Torrecid

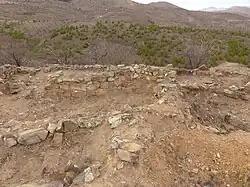
Remains of settlements in Torrecid

Torrecid was a Christian motte-and-bailey castle where El Cid camped for fifteen weeks around the year 1081 according to legend. The site remained buried for almost a thousand years until recent archaeological excavations found it where "Cantar de Mio Cid" describes it. The site, located in the valley of the Jalón river, is in the current municipality of Ateca (Zaragoza), Spain. To date the regional Government of Aragon has not cataloged it so its protection is the generic indicated in the Decree of 22 April 1949 and Law 16/1985 of protection of the Spanish Historical Heritage.